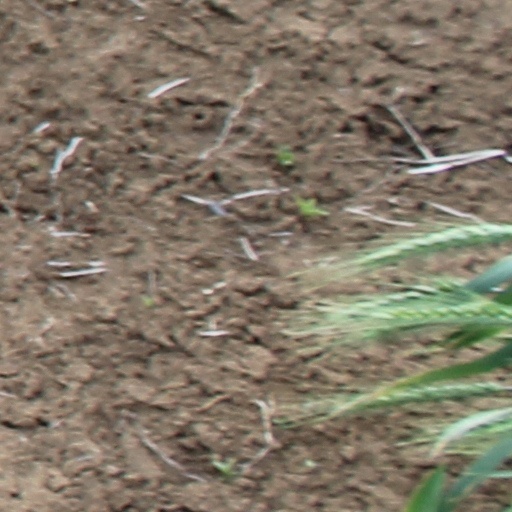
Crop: wheat